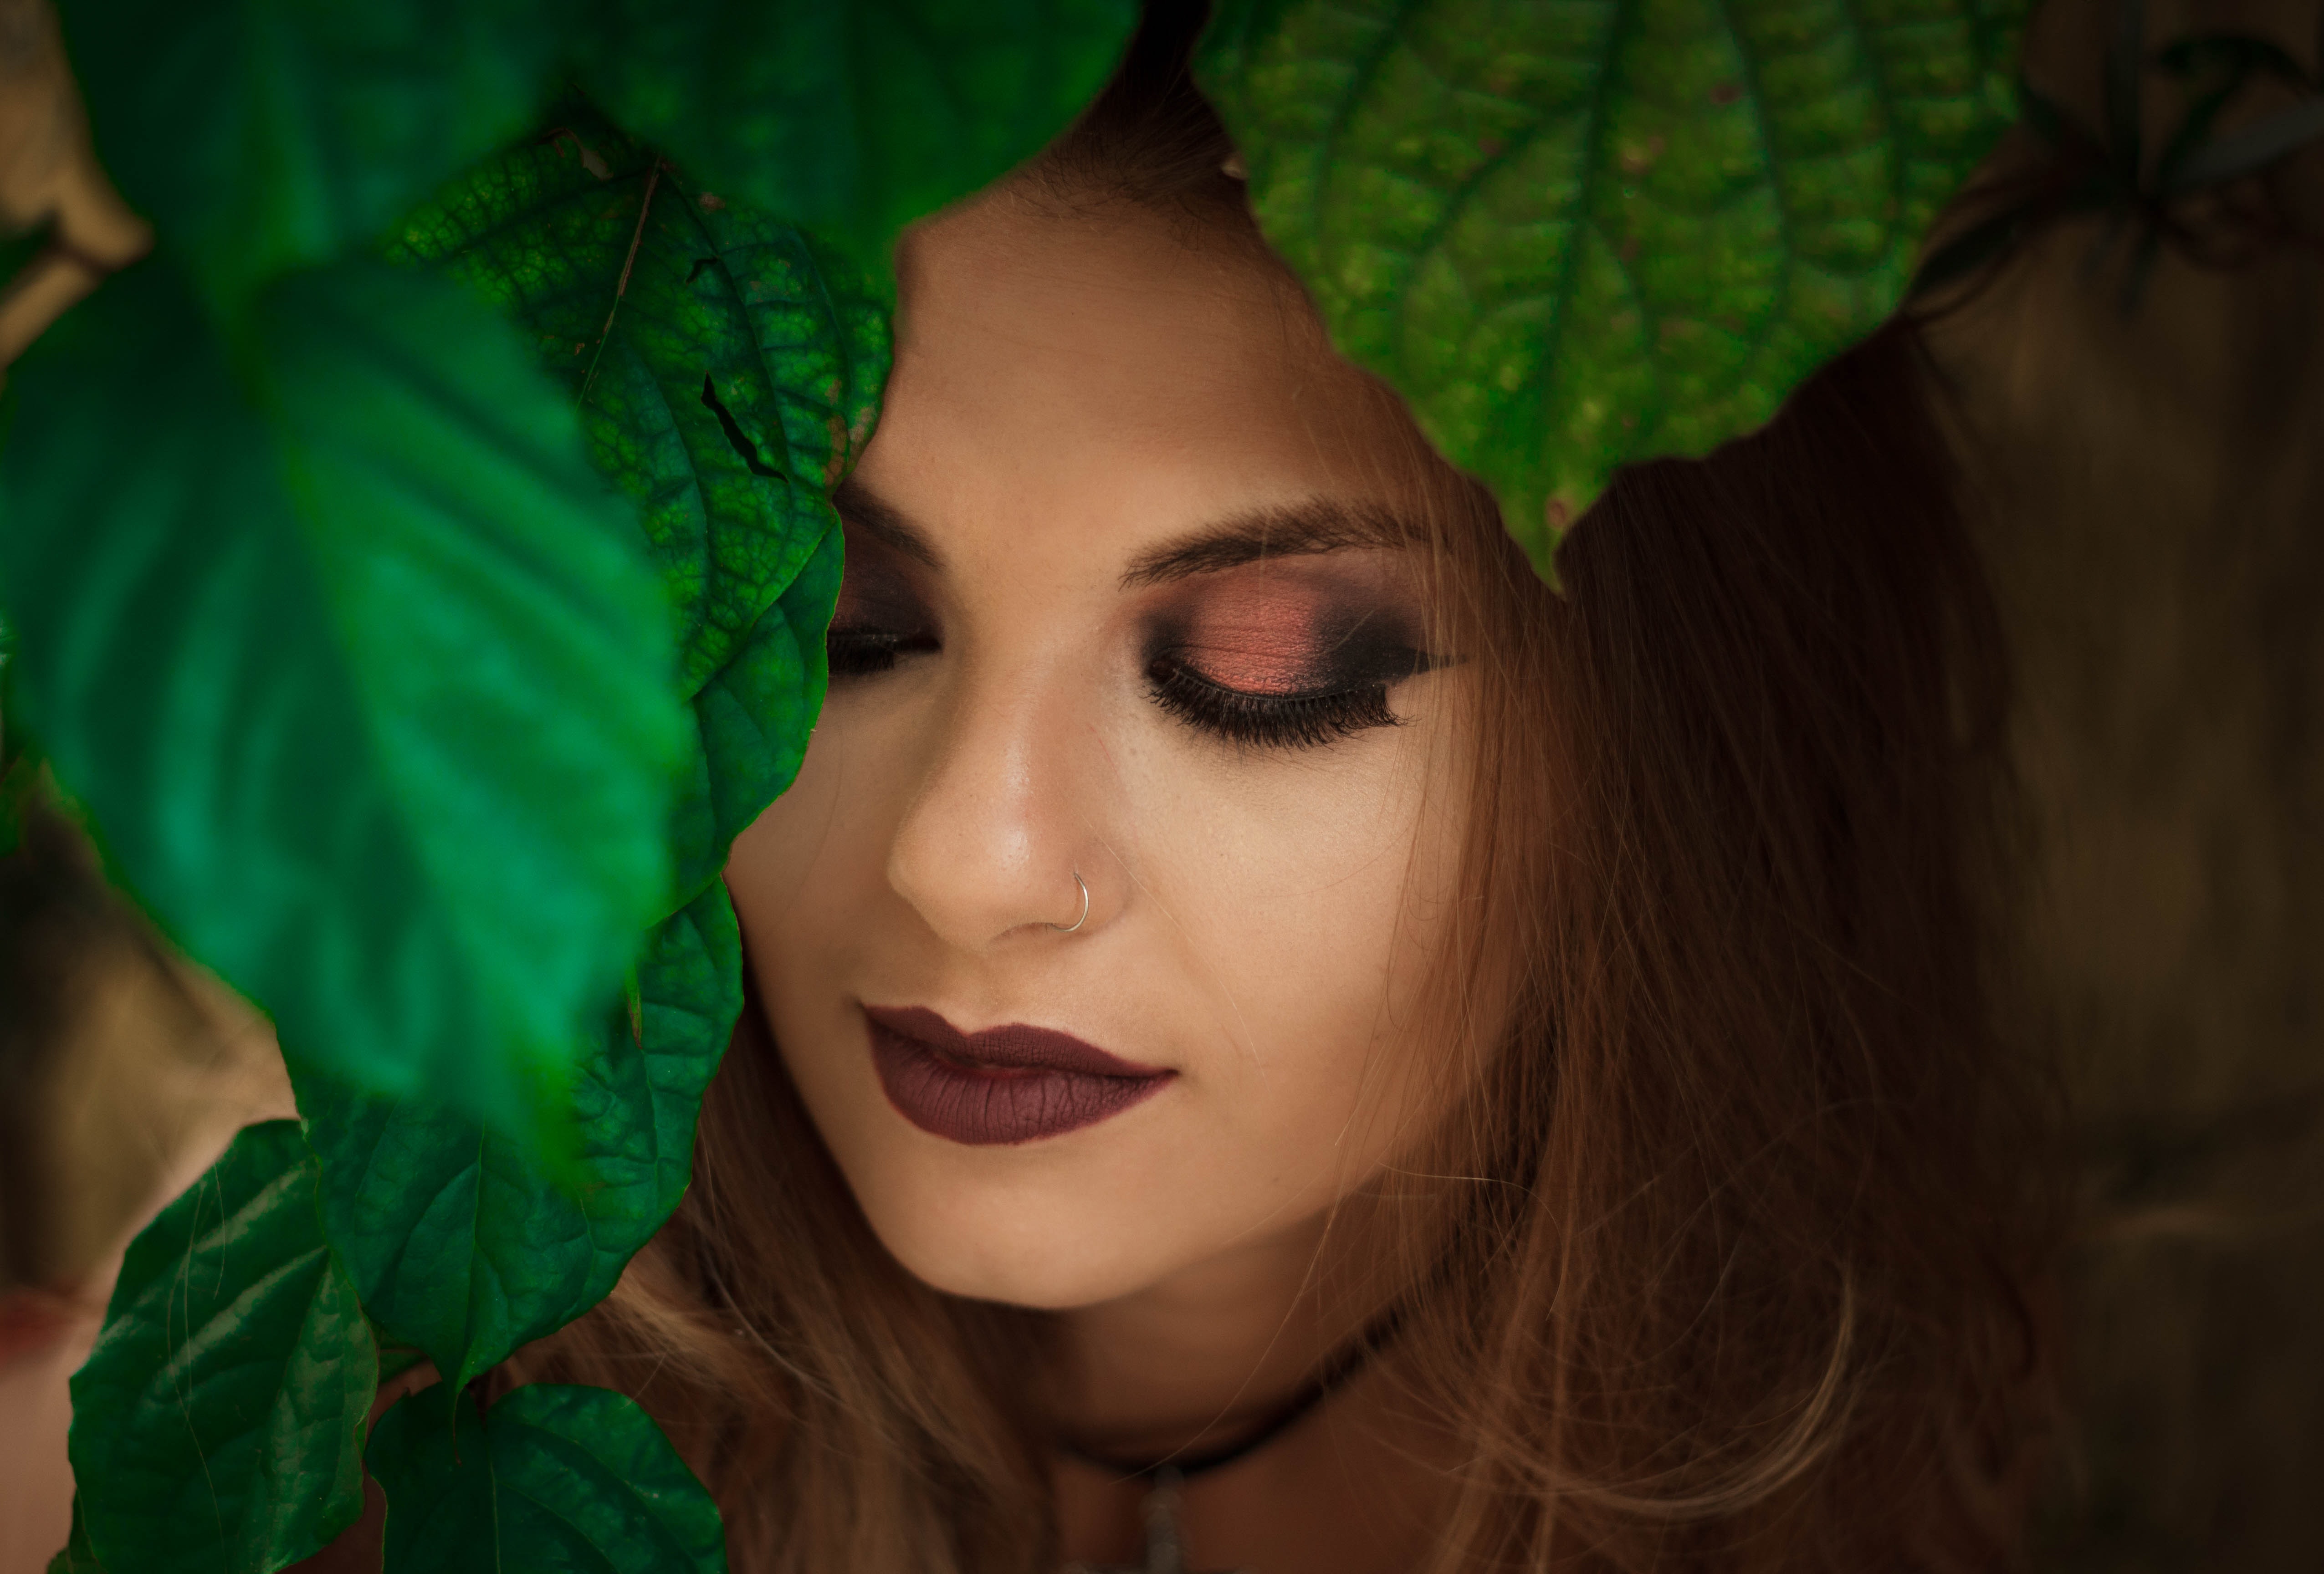
face, green, hair, lip, leaf, beauty, skin, head, eyebrow, nose, cheek, eye, eyelash, organ, close up, mouth, photography, plant, long hair, portrait, brown hair, portrait photography, fawn, fictional character, black hair, ear, flower